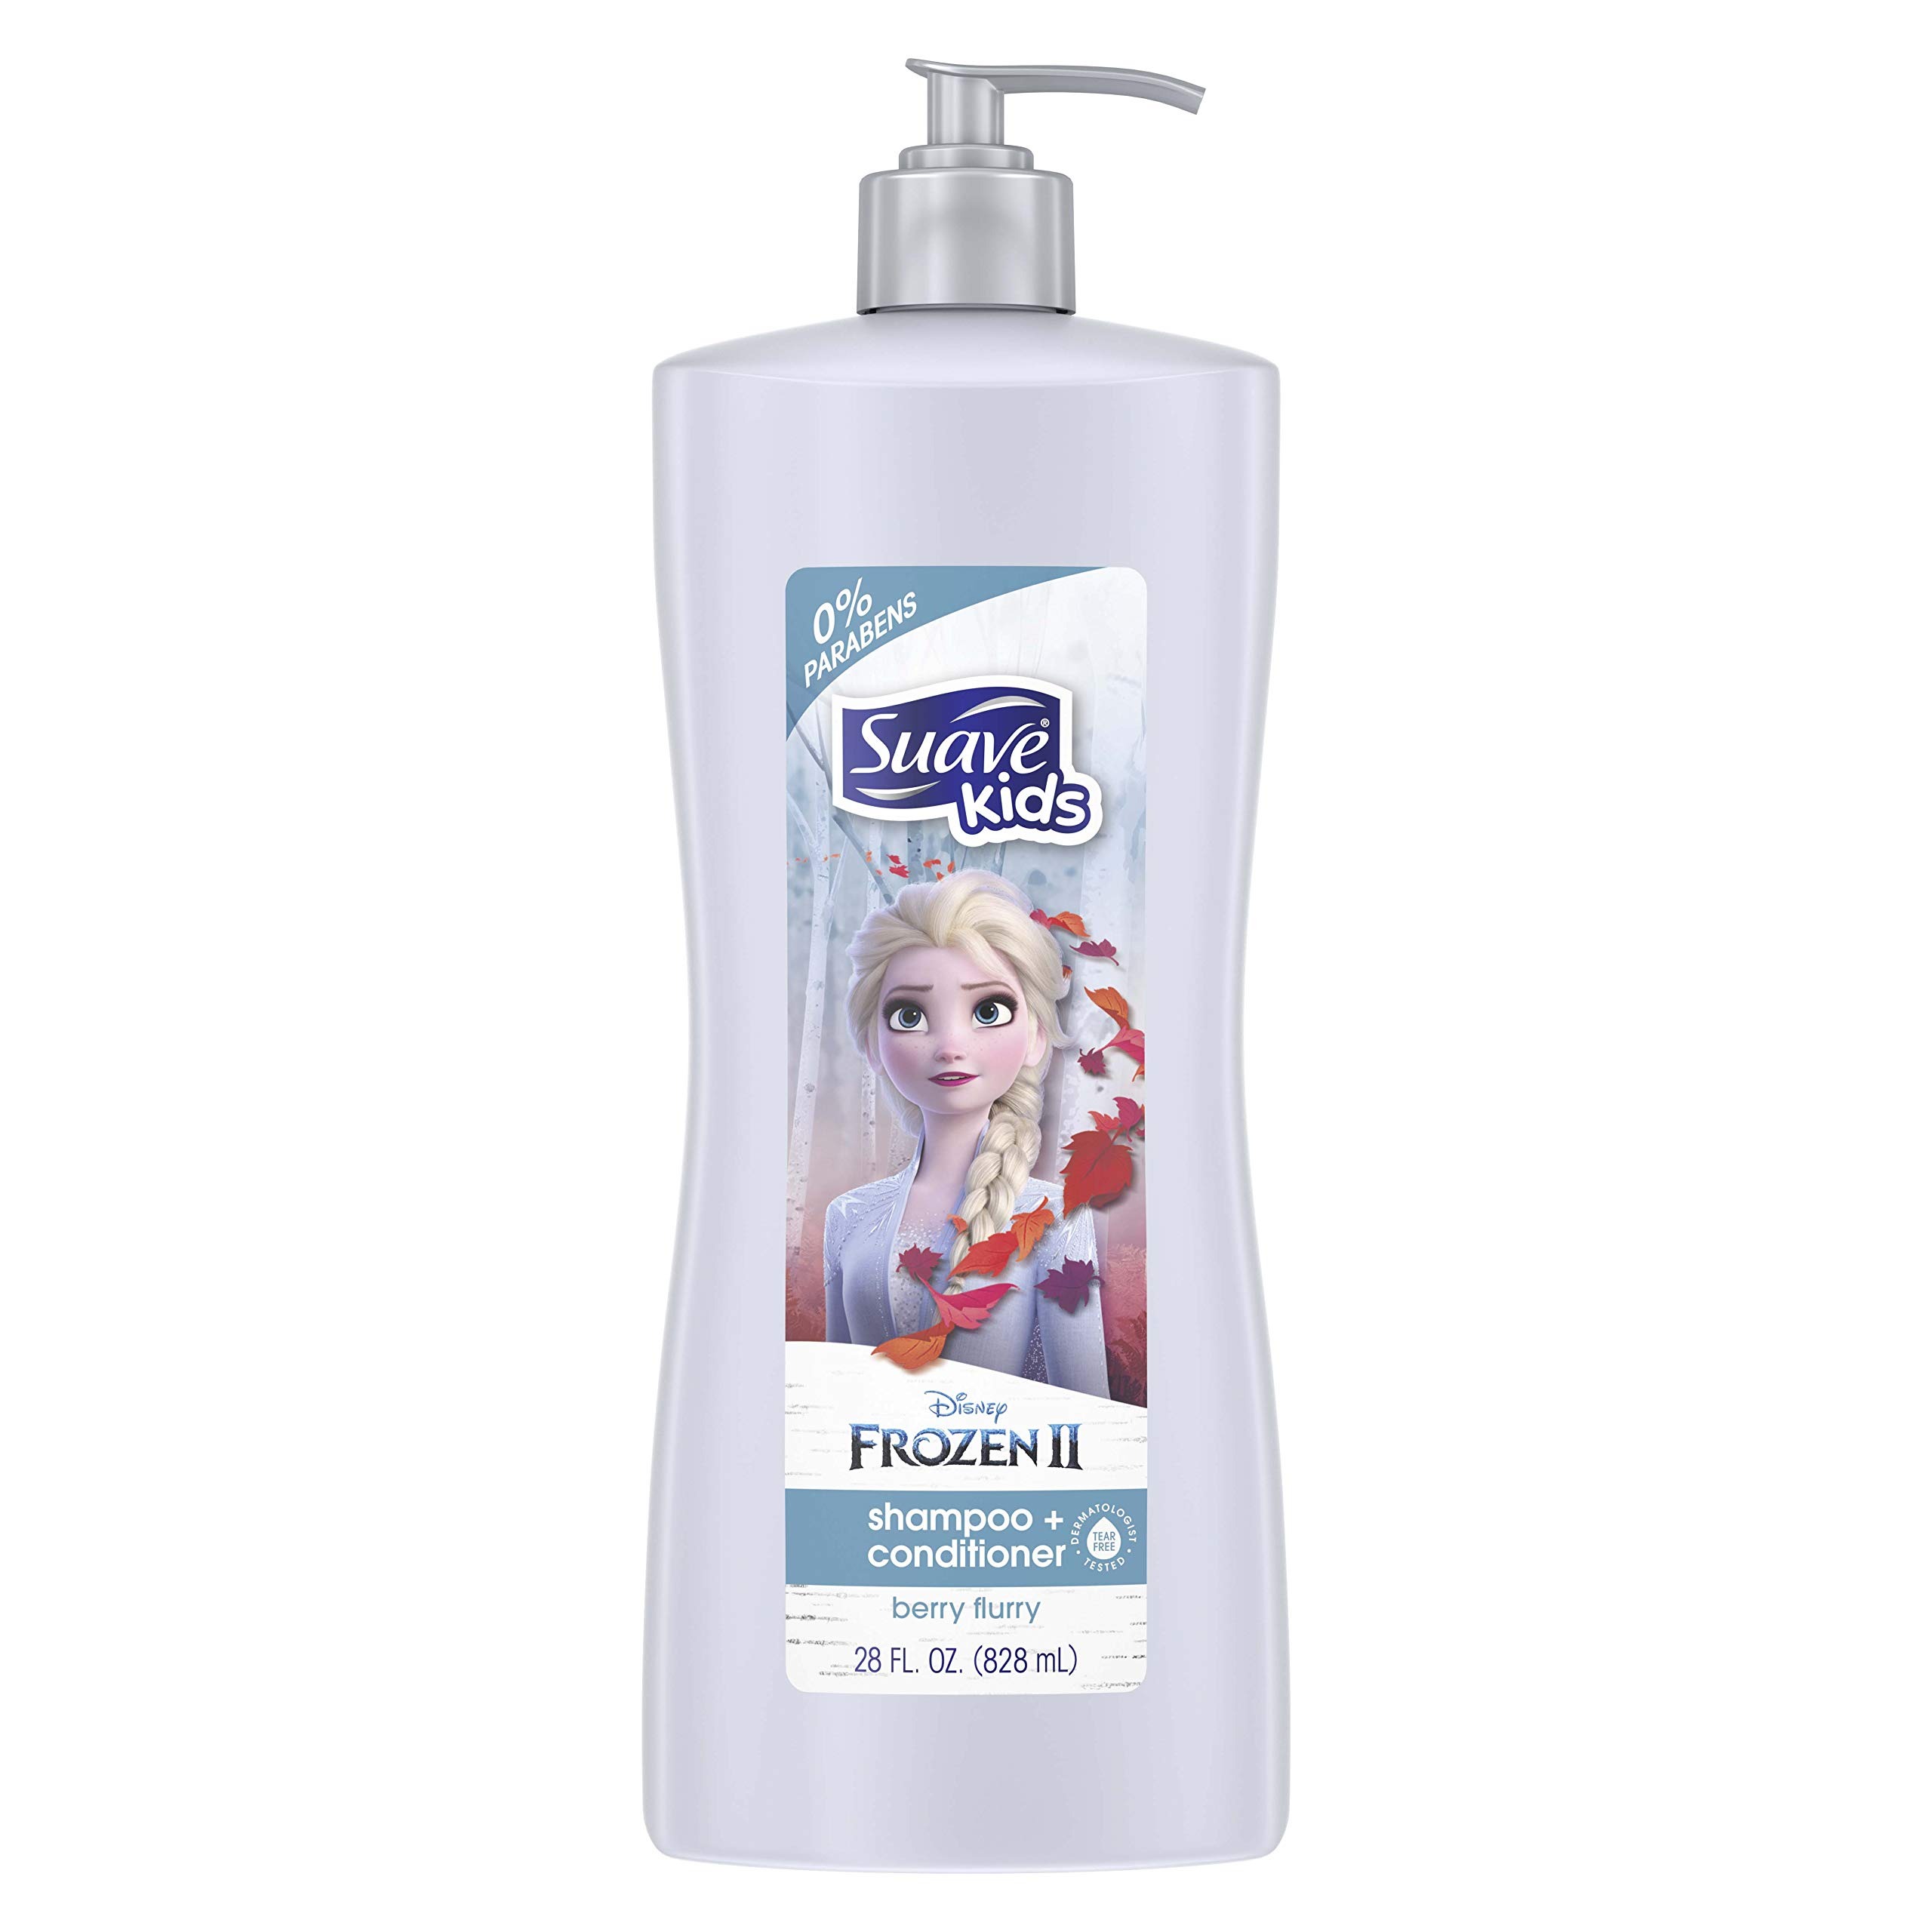
Item Name: Suave Kids 2-in-1 Disney Frozen Shampoo and Conditioner, Elsa Berry Flurry, 28 Ounce
Bullet Point 1: Disney's frozen Elsa makes bath time more adventurous and fun for kids
Bullet Point 2: Fruity, fun strawberry scent designed for kids
Bullet Point 3: A shampoo and conditioner that gently cleans
Bullet Point 4: Rich, creamy lather that rinses off easily leaving hair feeling soft and clean
Bullet Point 5: Tear-Free 2 in 1 shampoo and conditioner for kids
Value: 28.0
Unit: ounce

Price: 5.84